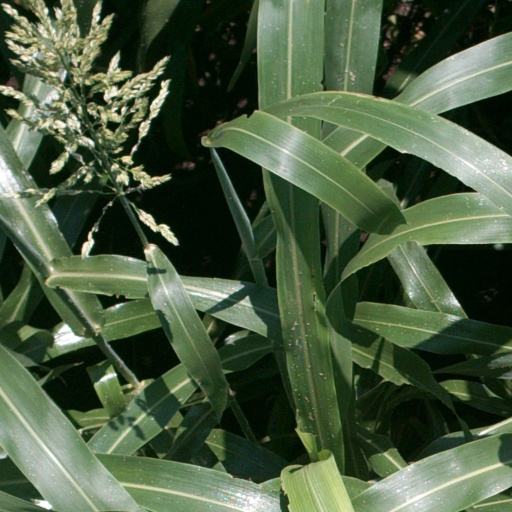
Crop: sorghum